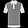
Label: T - shirt / top